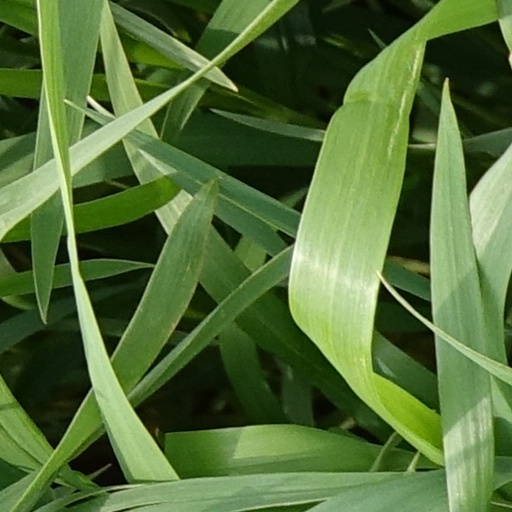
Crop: wheat